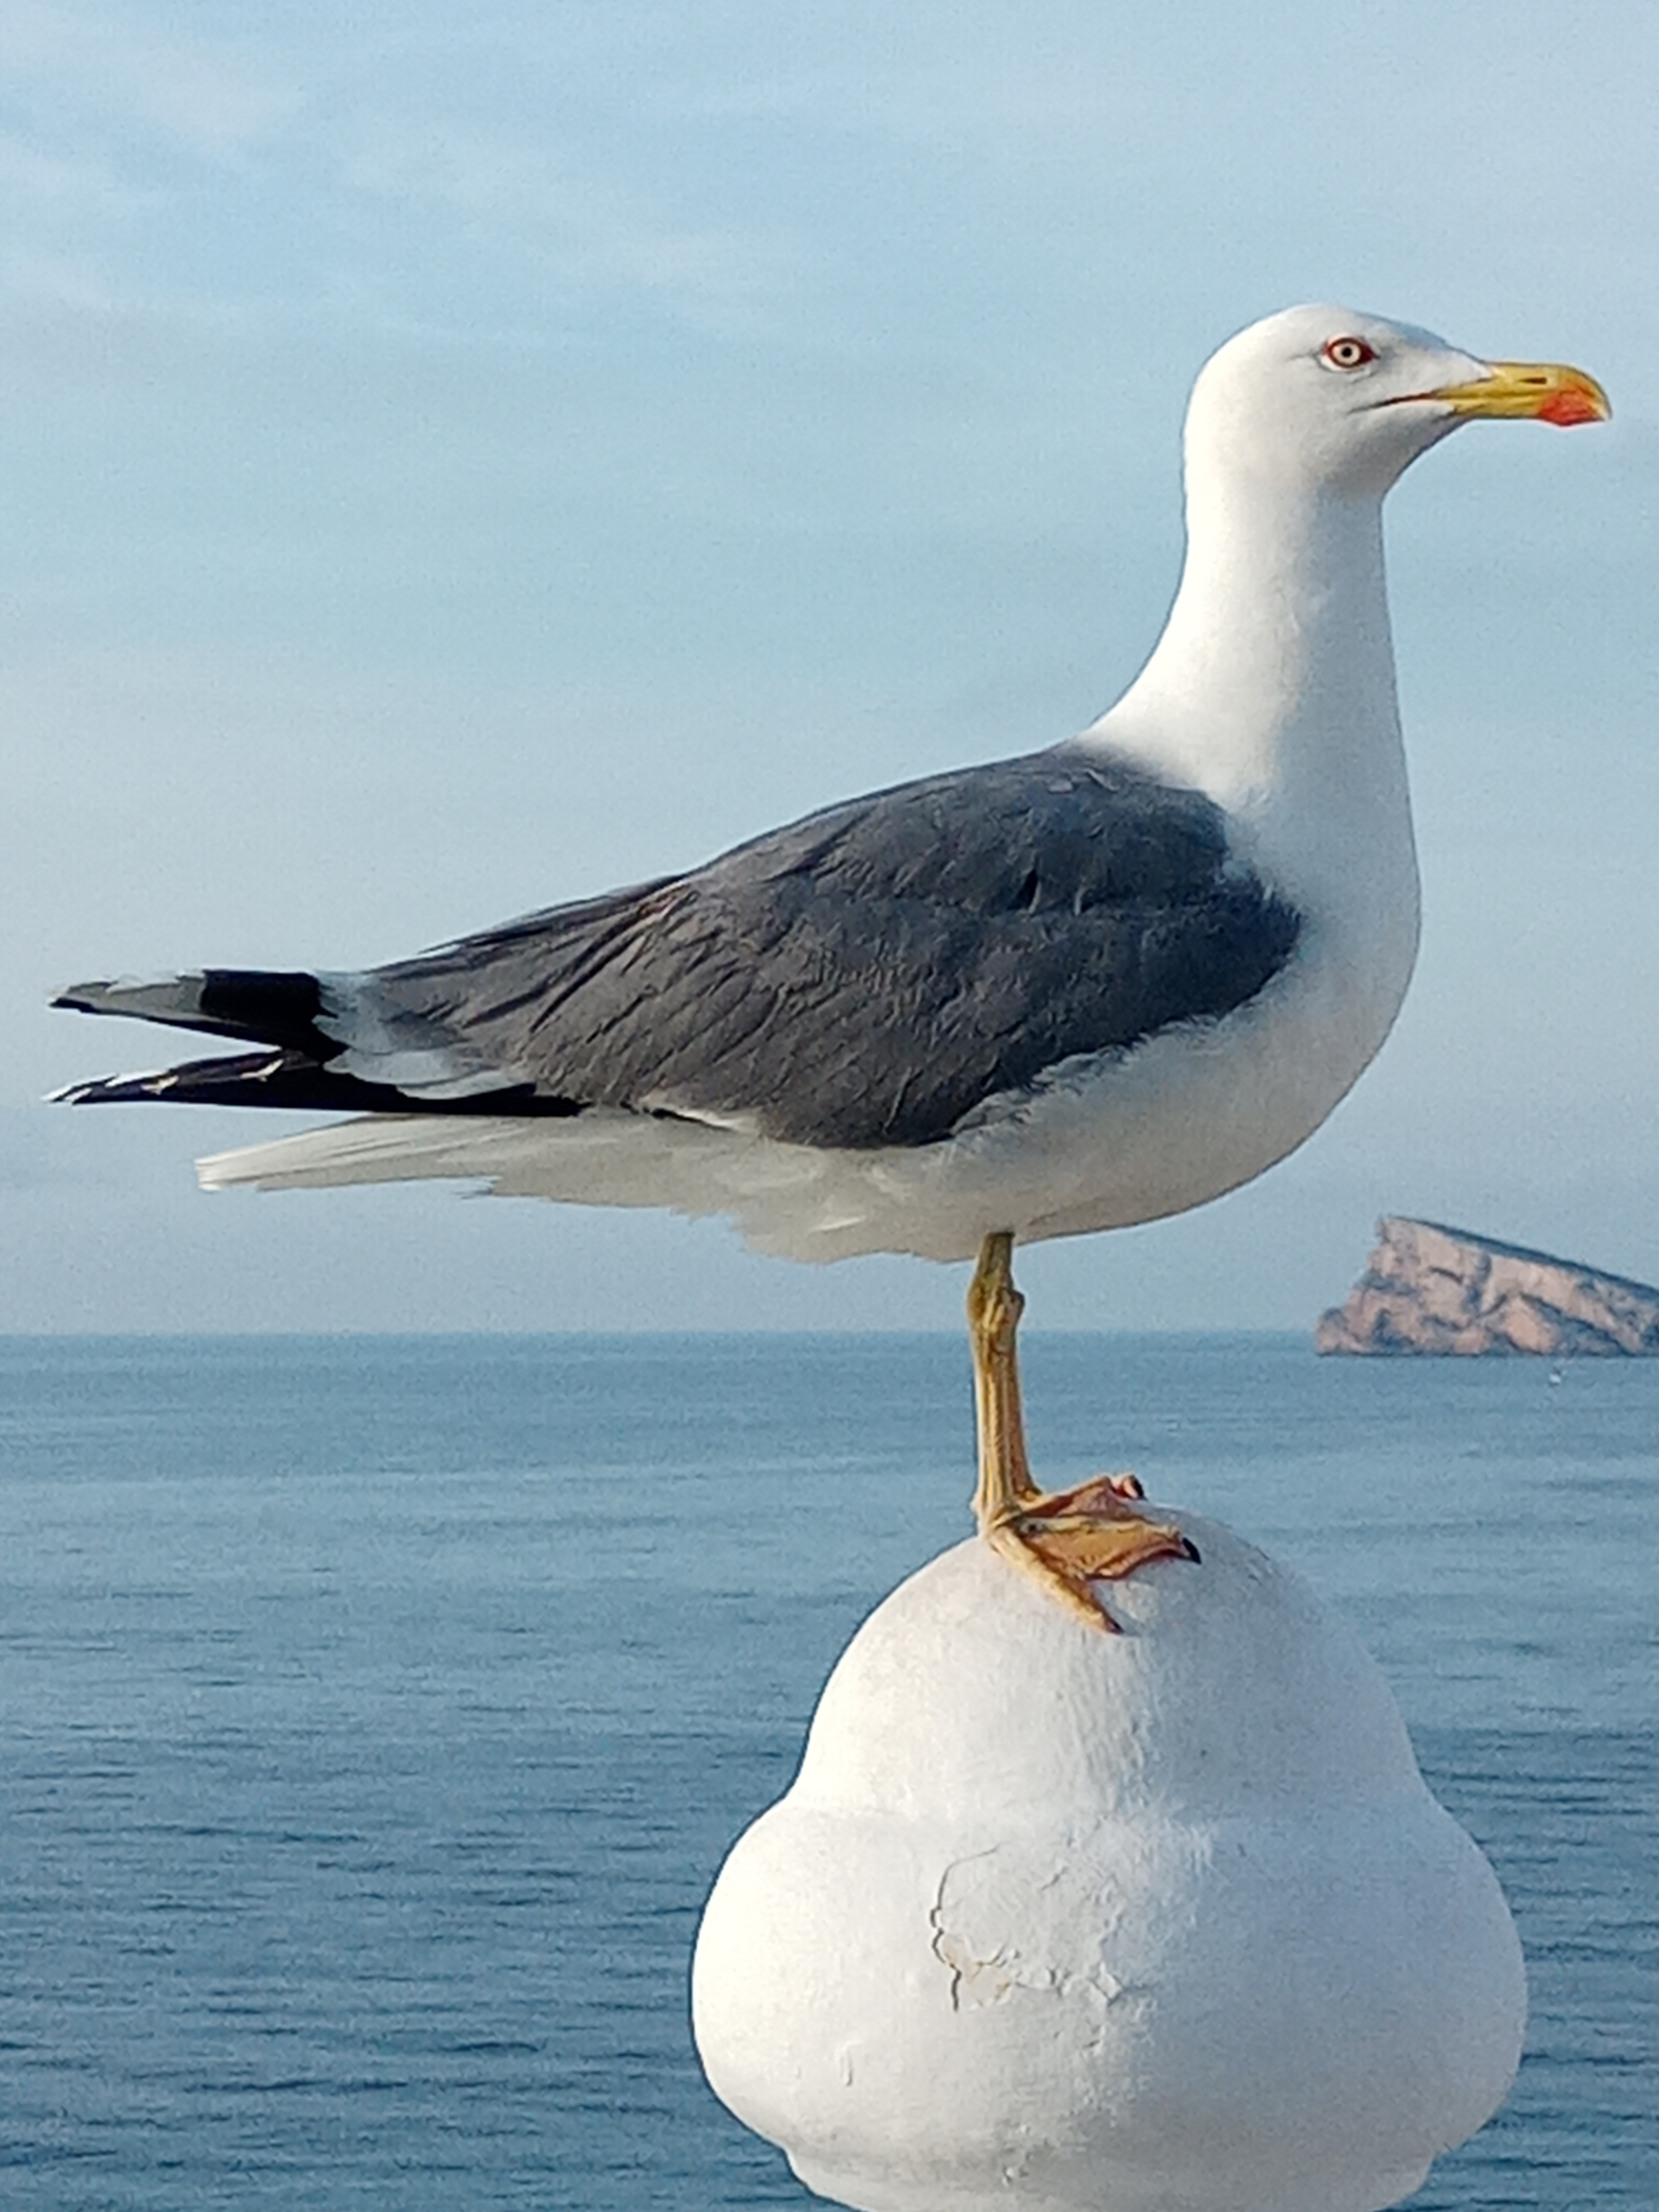
gaviota, benidorm, water, bird, sky, white, light, liquid, body of water, beak, fluid, lari, gull, wing, seabird, charadriiformes, ocean, western gull, lake, feather, great black backed gull, water bird, wind wave, sea, ring billed gull, shorebird